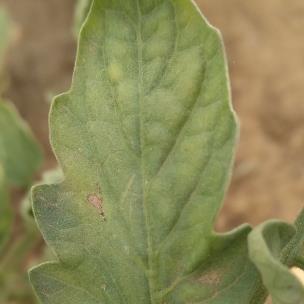
Crop: Tomato
Condition: virosis-d